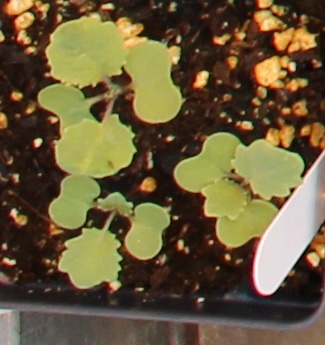
Label: Canola